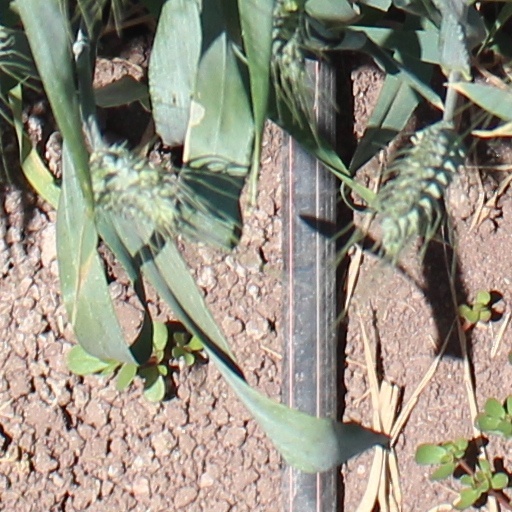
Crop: wheat